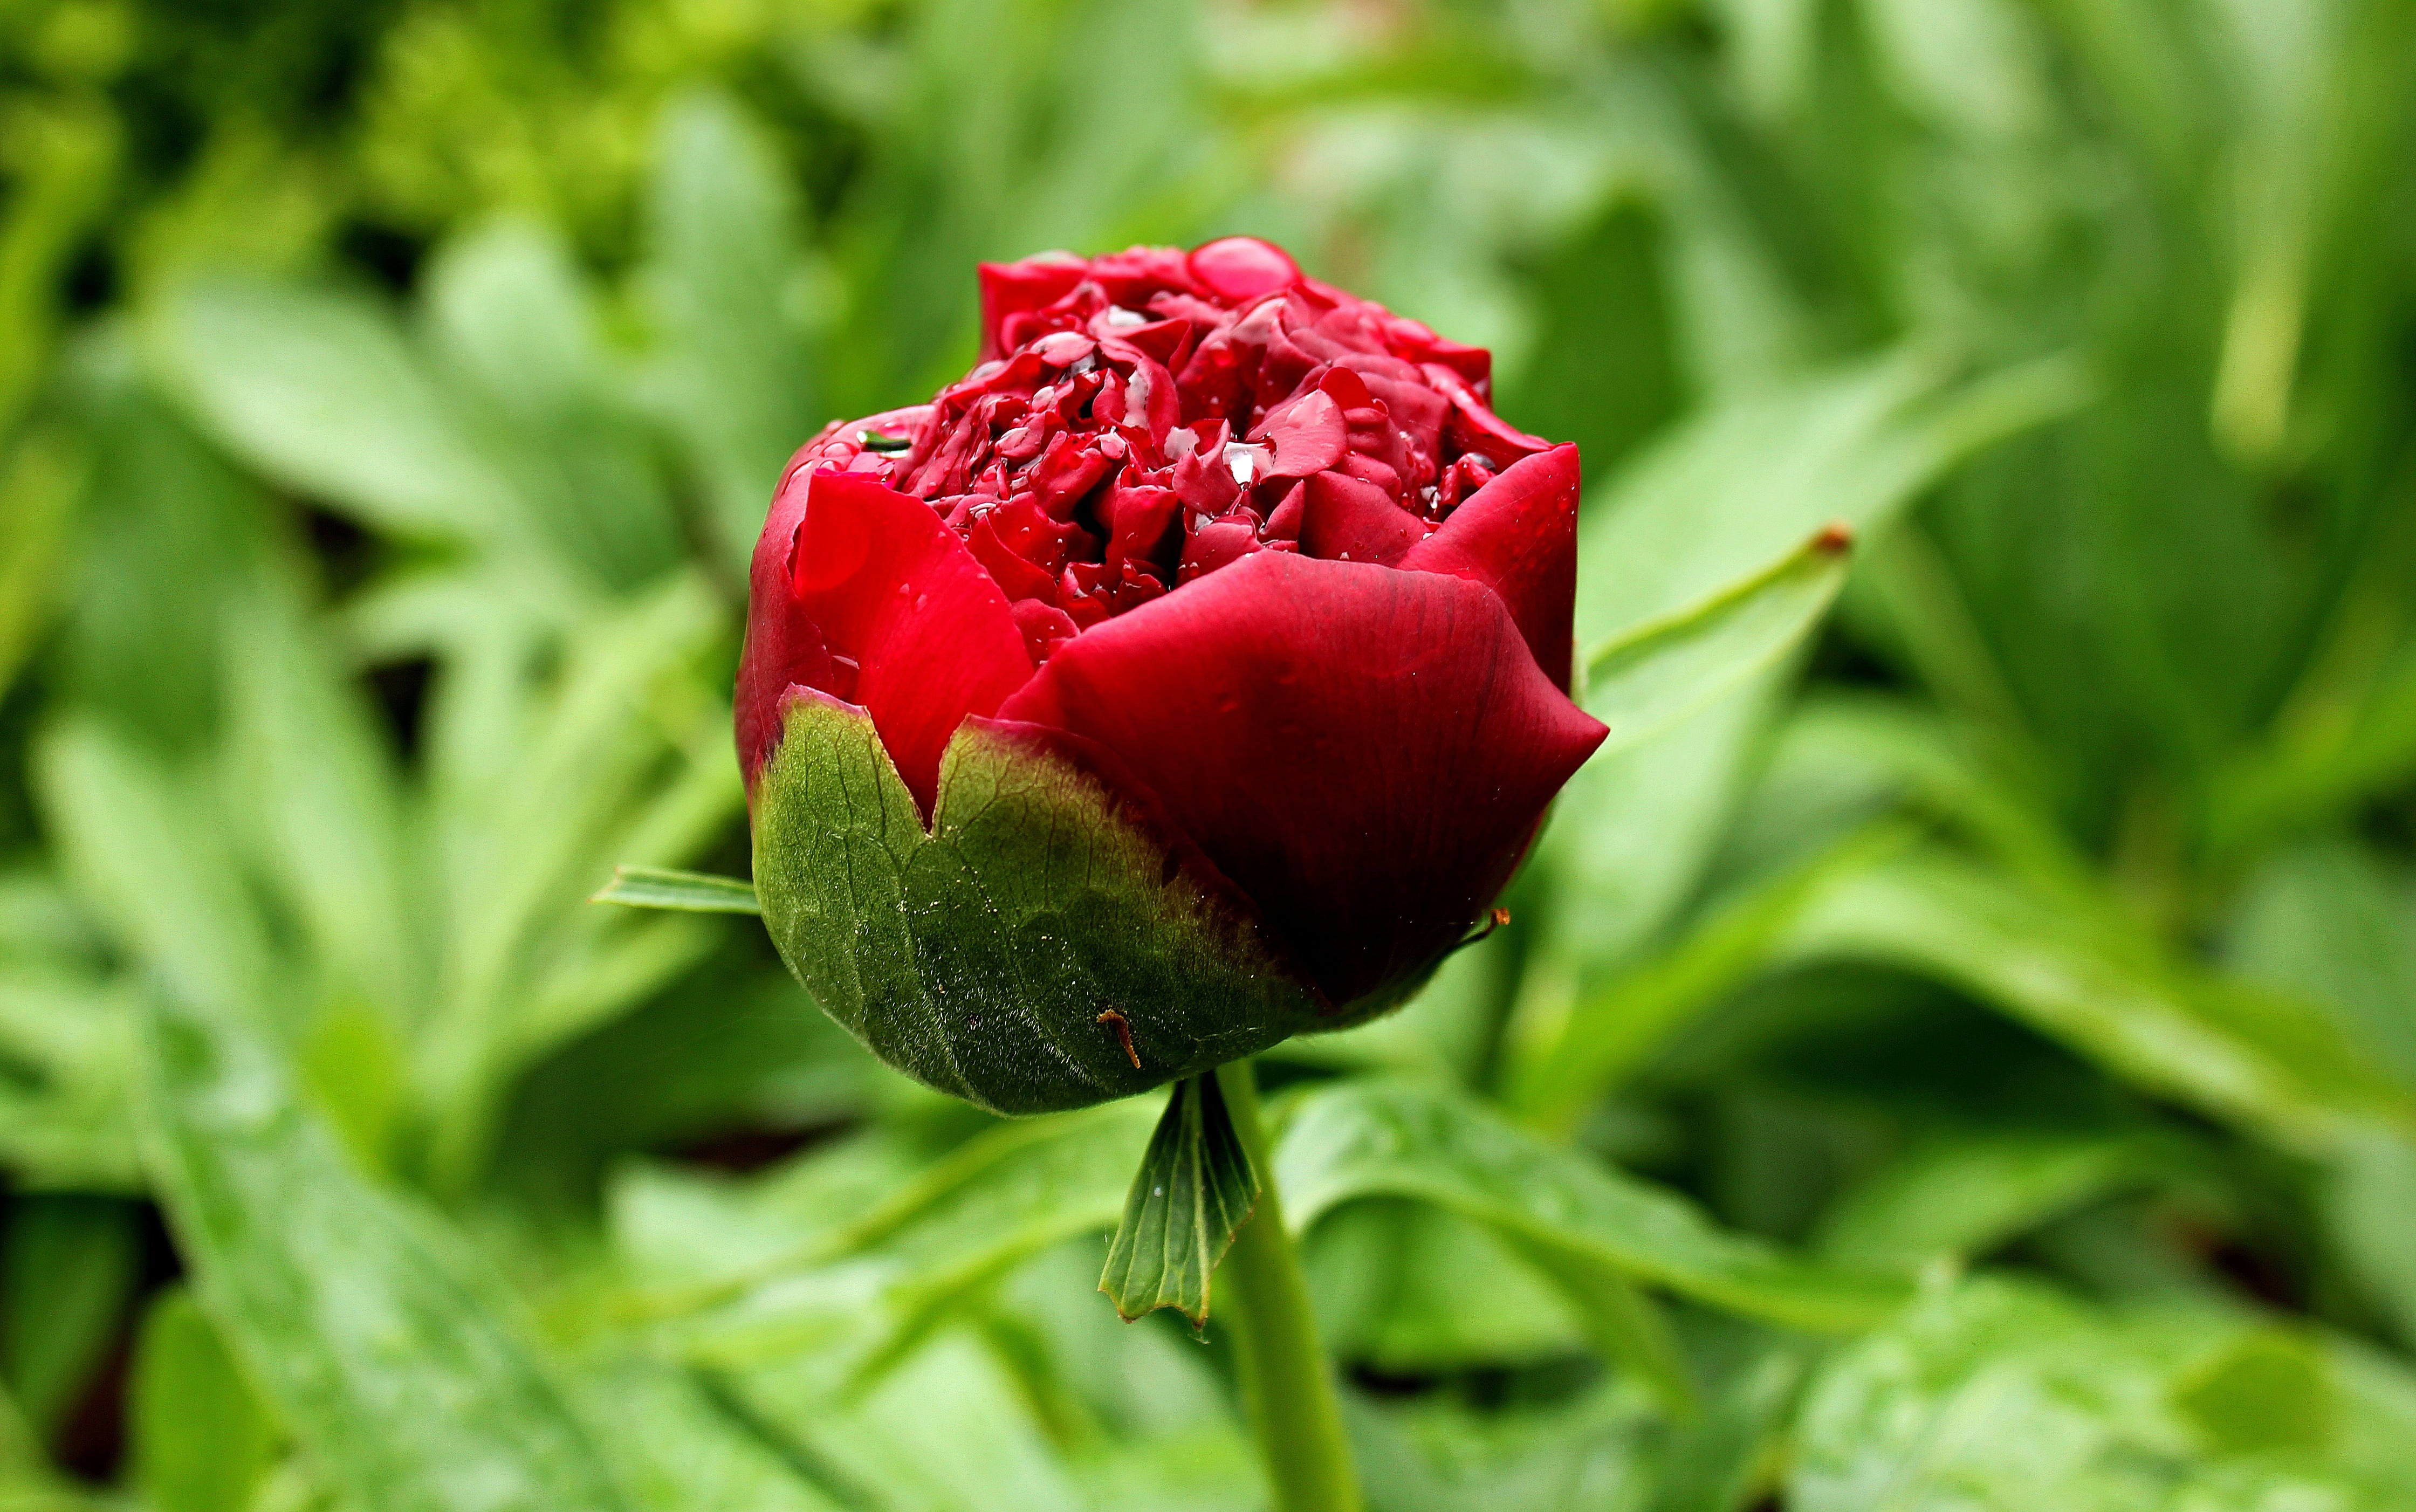
nature, blossom, plant, flower, petal, bloom, rose, spring, green, red, botany, garden, flora, close up, may, bud, flower garden, drop of water, peony, macro photography, flowering plant, garden roses, pentecost, plant stem, land plant